North Ipswich Railway Workshops

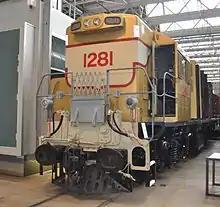
1281 on display at Workshops Rail Museum in October 2011

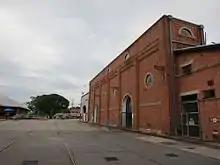
Boiler shop, 2016

The North Ipswich Railway Workshops is a place which contains an extensive complex of buildings and linking rail tracks constructed between 1878 and the present day.